Violet Trefusis

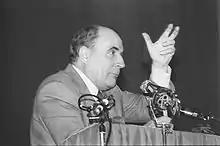
President François Mitterrand, one of Trefusis' close friends

Each of the participants left extensive written accounts in surviving letters and diaries. Alice Keppel, Victoria Sackville-West, Harold Nicolson, Denys Trefusis and Pat Dansey also left documents that referred to the affair.